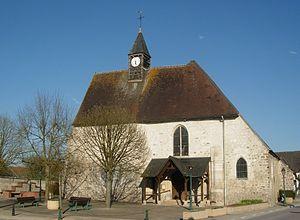
Marigny-le-Châtel
Marigny-le-Châtel est une commune française, située dans le département de l'Aube en région Grand Est.